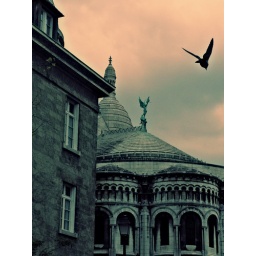
a bird flying near montmartre